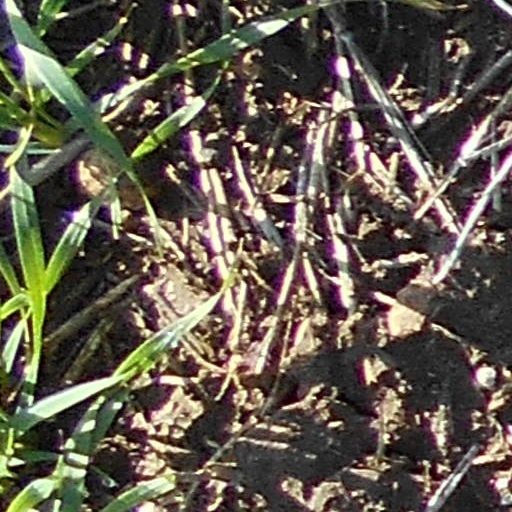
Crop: wheat